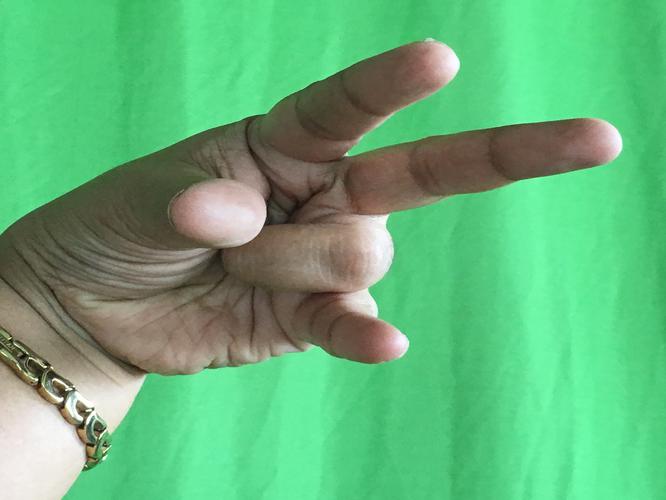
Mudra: Kangulam
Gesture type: single_hand